Busch Gardens Tampa Bay

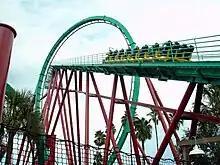
A train of the Kumba roller coaster ascending its lift hill

For the coming year, Anheuser-Busch announced in March 1969 a zoo area expansion entitled "Boma" to the current gardens. The exhibit space would cost $1 million, located between the brewery and the monorail, and contribute to the growth of the brewery and park. Busch Gardens saw short manager changes with Pinta being replaced by Franklin H. Rust in May 1969, and Rust resigning in February 1970. Anheuser-Busch expressed its intention to expand its animal habitats, coinciding with the development of Disney World in the vicinity of Orlando, Florida. August Busch Jr. had toured the Disney World site and wanted the Tampa brewery and gardens to maintain its hold in the tourist market. The Anheuser-Busch Tampa location was favored amongst its other four properties, being the company's leading model into the entertainment industry.